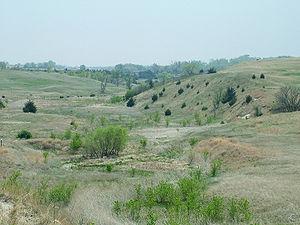
Liste des parcs d'État du Nebraska aux États-Unis d'Amérique par ordre alphabétique. Ils sont gérés par le Nebraska Game and Parks Commission.